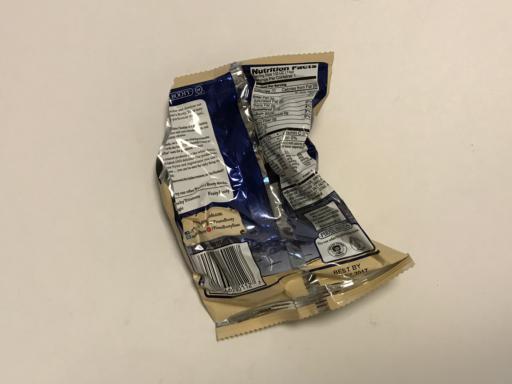
Waste category: trash